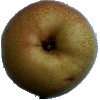
Label: Pear Forelle 1